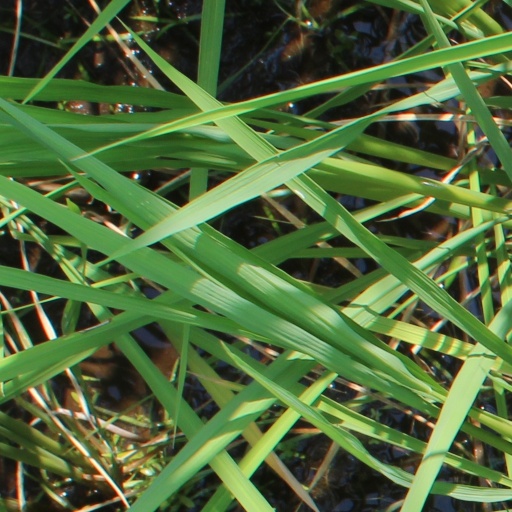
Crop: rice